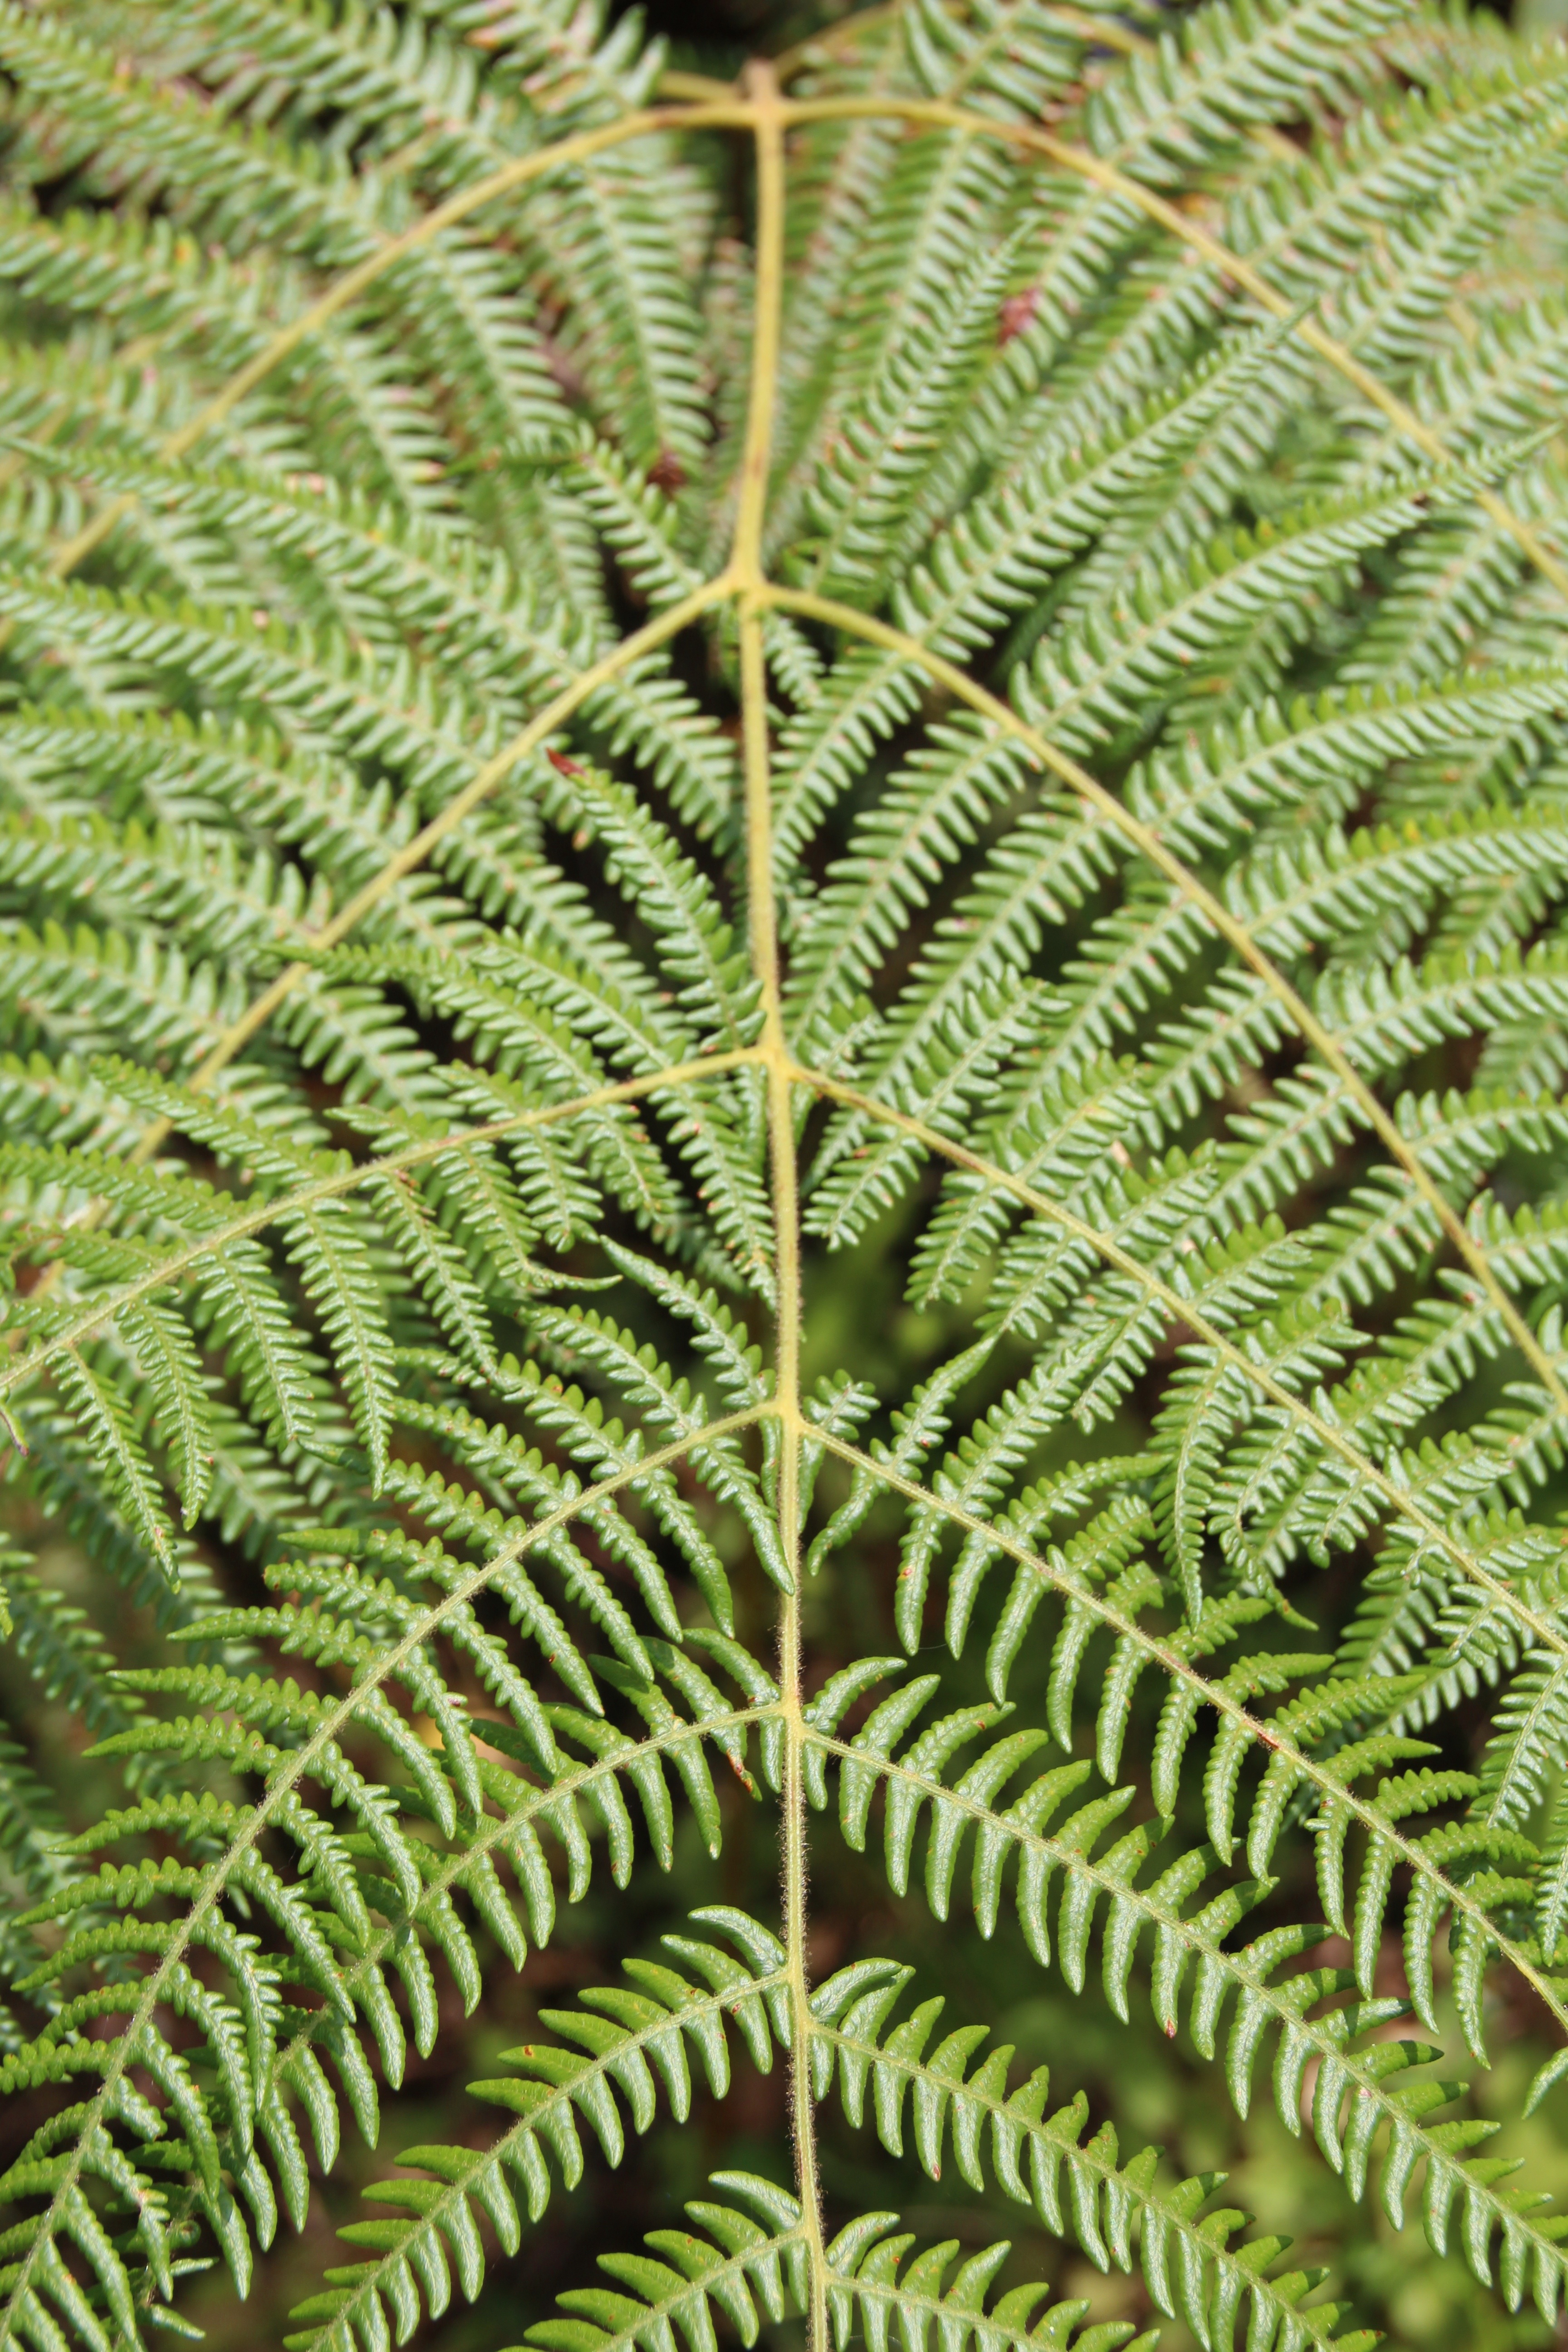
tree, forest, branch, plant, leaf, flower, bush, green, jungle, botany, fir, flora, fern, spruce, vegetation, rainforest, plant stem, land plant, ferns and horsetails, arecales, vascular plant, ostrich fern